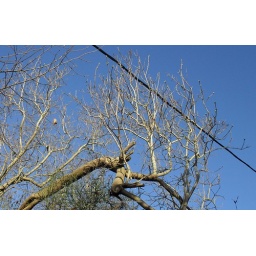
Sunlit bare branches against blue sky